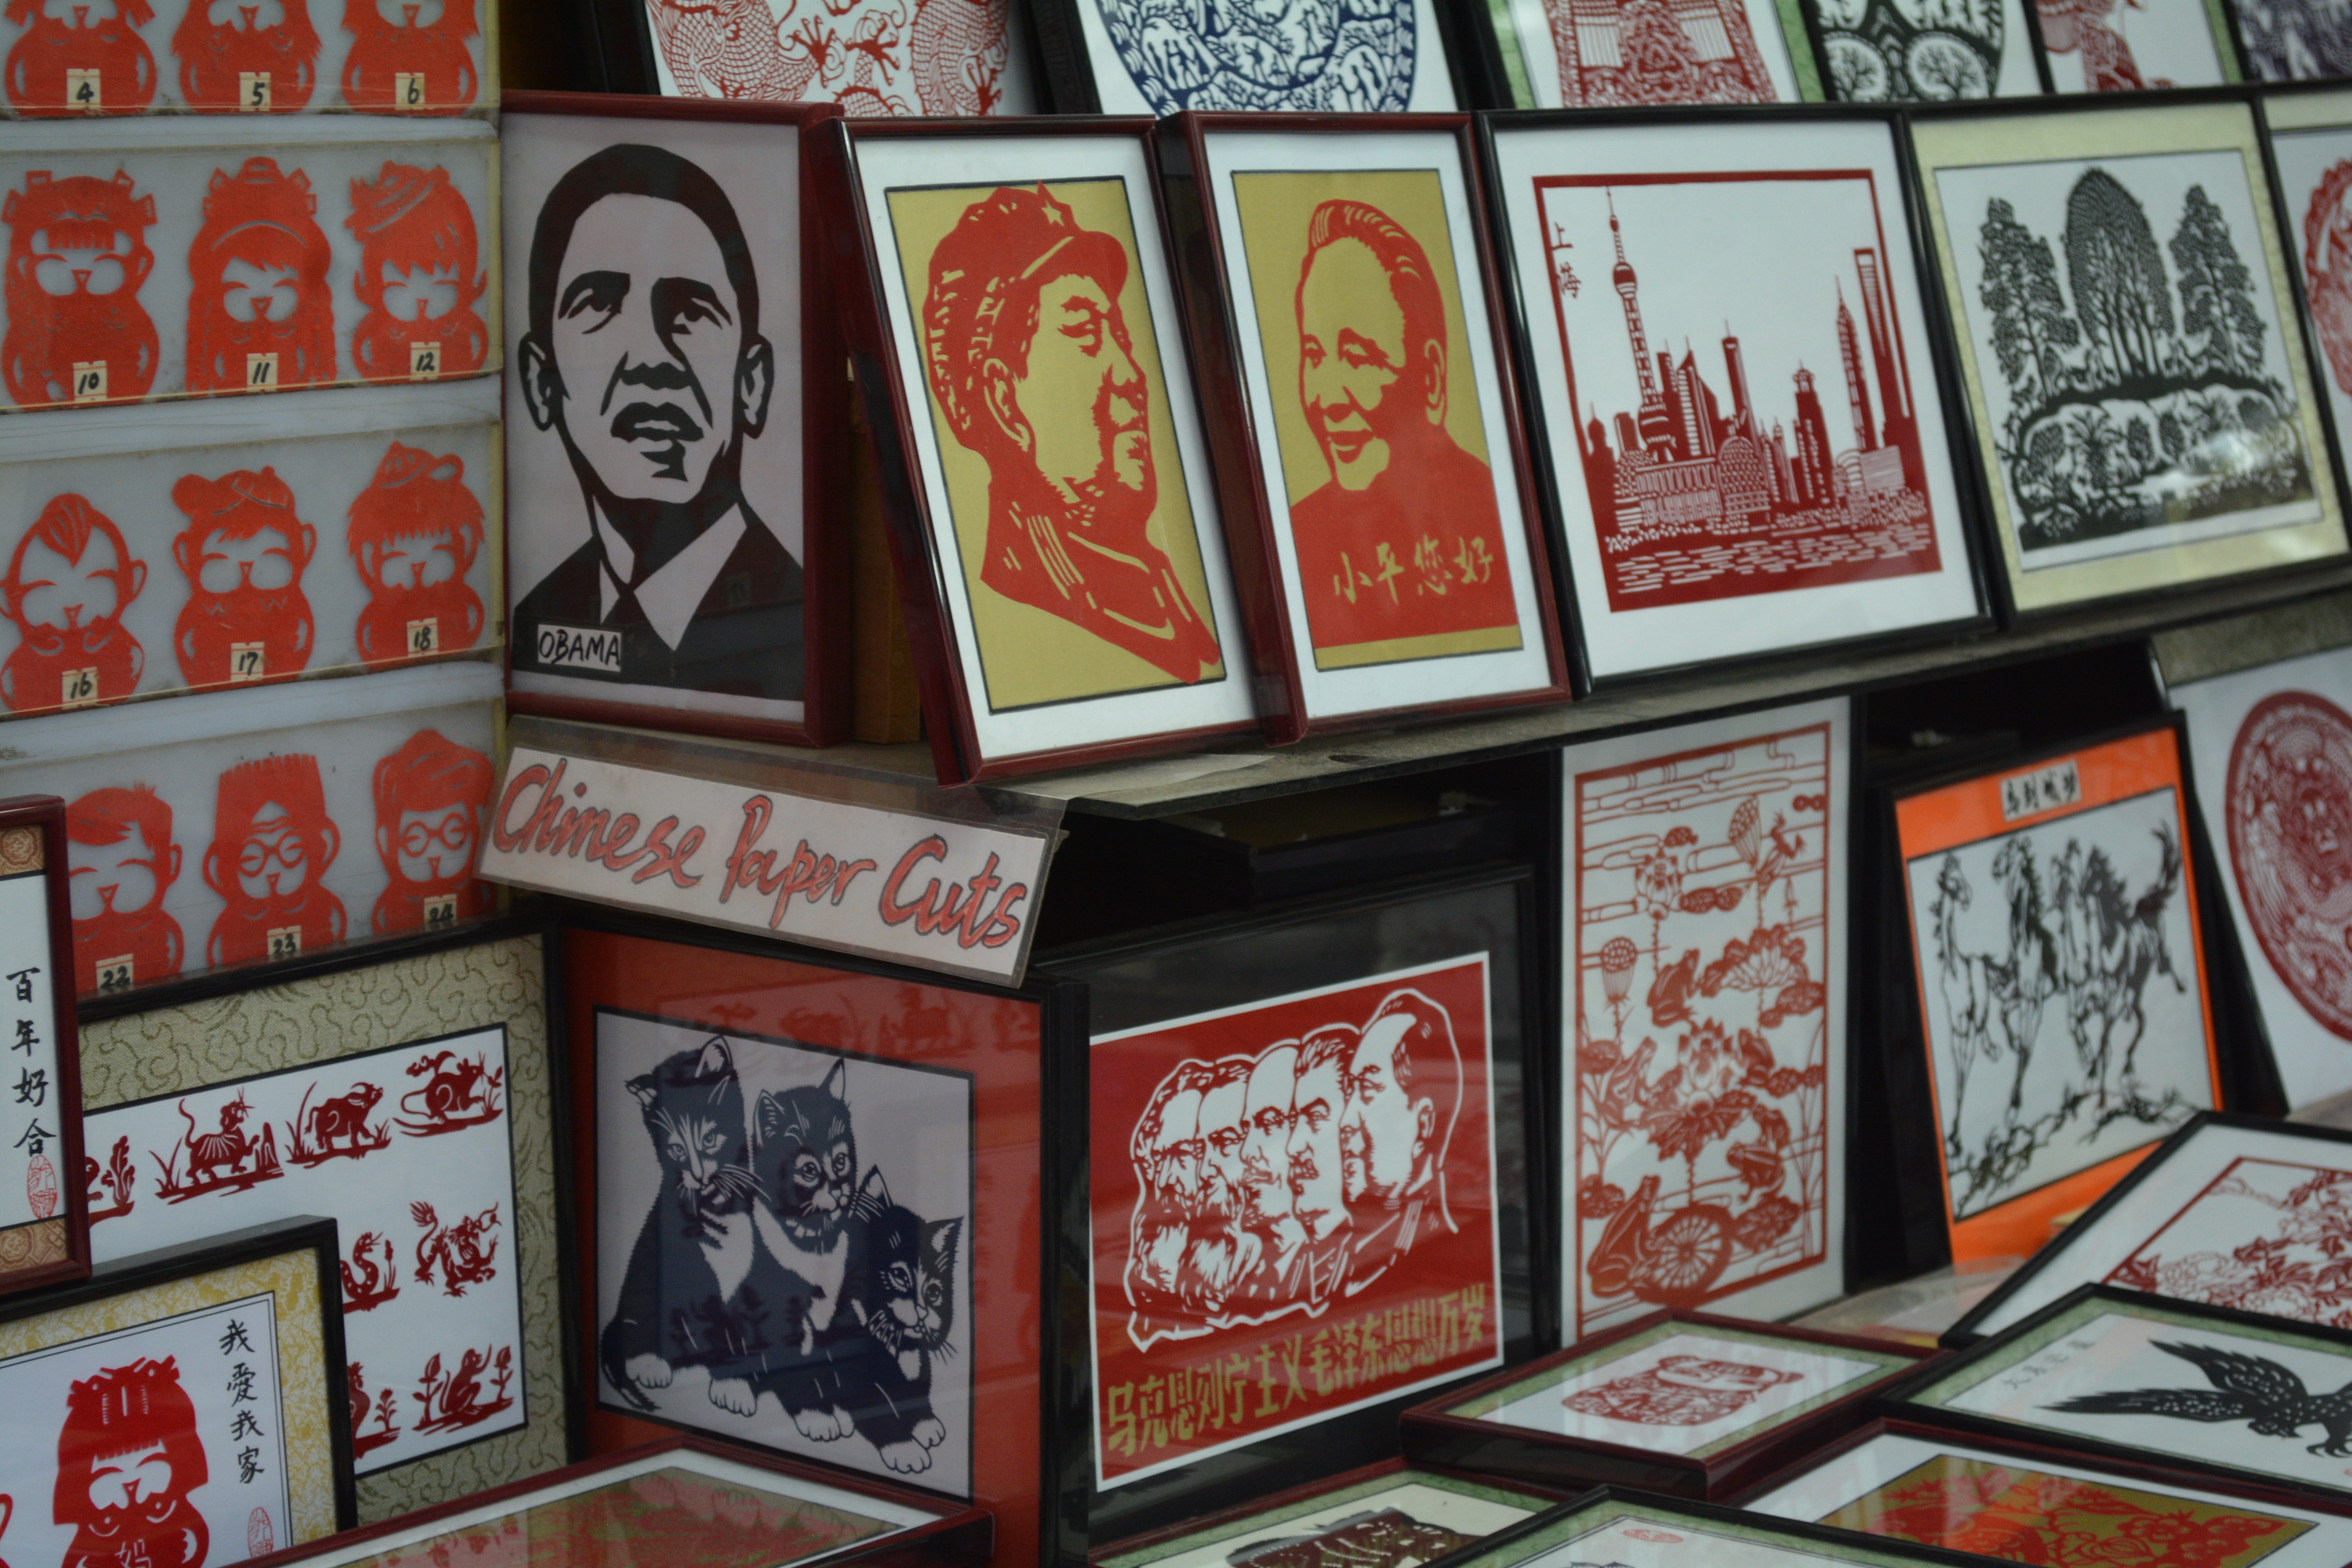
red, art